Healthcare in Slovenia

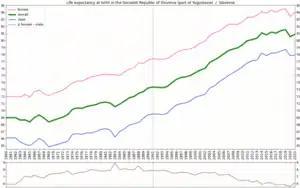
Life expectancy development in Slovenia by gender

Healthcare in Slovenia is organised primarily through the Health Insurance Institute of Slovenia. In 2015, healthcare expenditures accounted for 8.10% of GDP. The Slovenian healthcare system was ranked 15th in the Euro Health Consumer Index 2015. The country ranked second in the 2012 Euro Hepatitis Index.